Sheffield City Airport

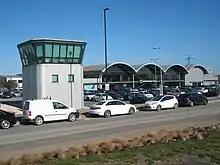
The former control tower, now within Sheffield Business Park

Although an early proposal was made in 1968 to build an airport in South Yorkshire on land near Todwick in Rotherham, the scheme came to nothing. Almost thirty years later, a consultant report suggested that Sheffield would benefit from a short-runway STOLPORT model similar to London City Airport. The main lack of an airport in Sheffield is due primarily to the fact there is only a limited area of flat land large enough for it. In fact the size of the airport which was eventually built was determined by this geographical factor, see topographical map of the Sheffield area. It is not coincidental that Sheffield is built on hills because the resultant rivers powered the development of its most famous industries, namely steel making and engineering.